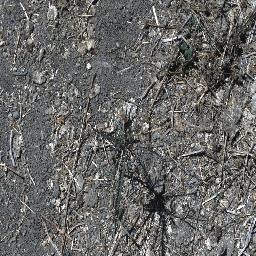
Label: parkinsonia